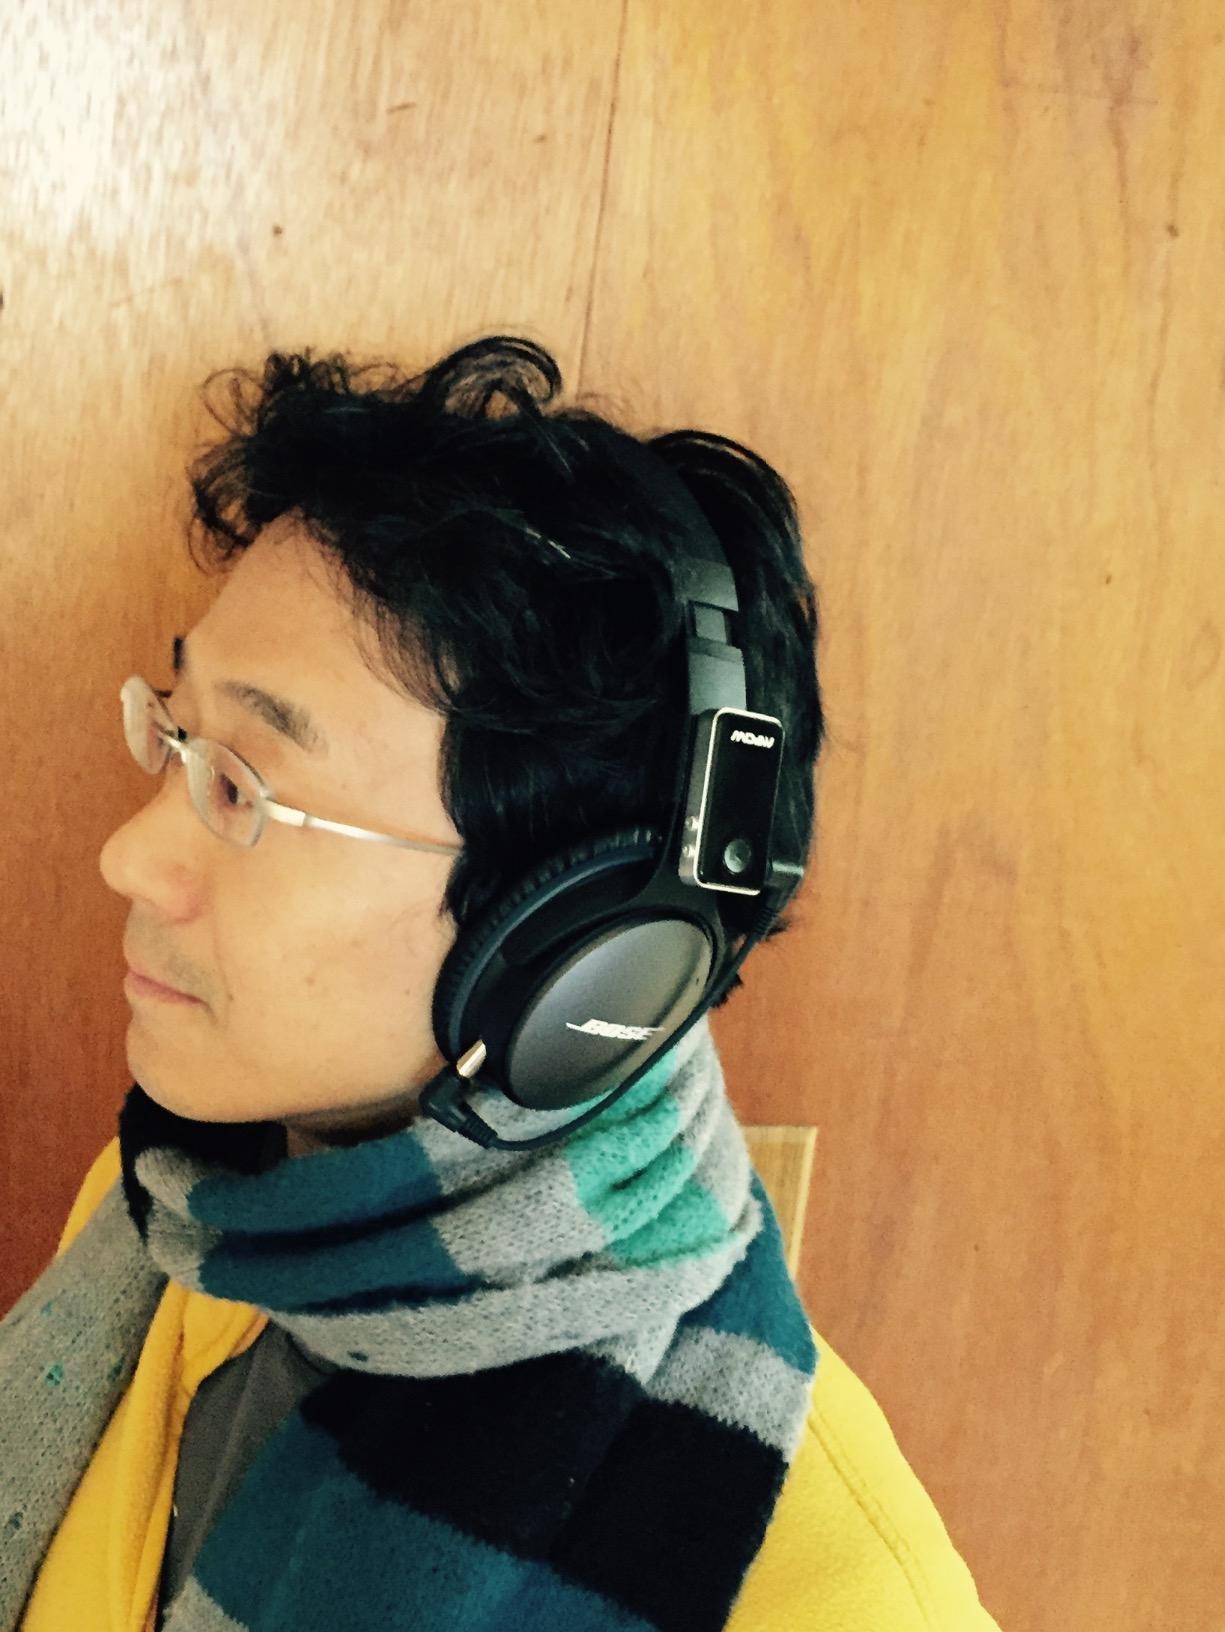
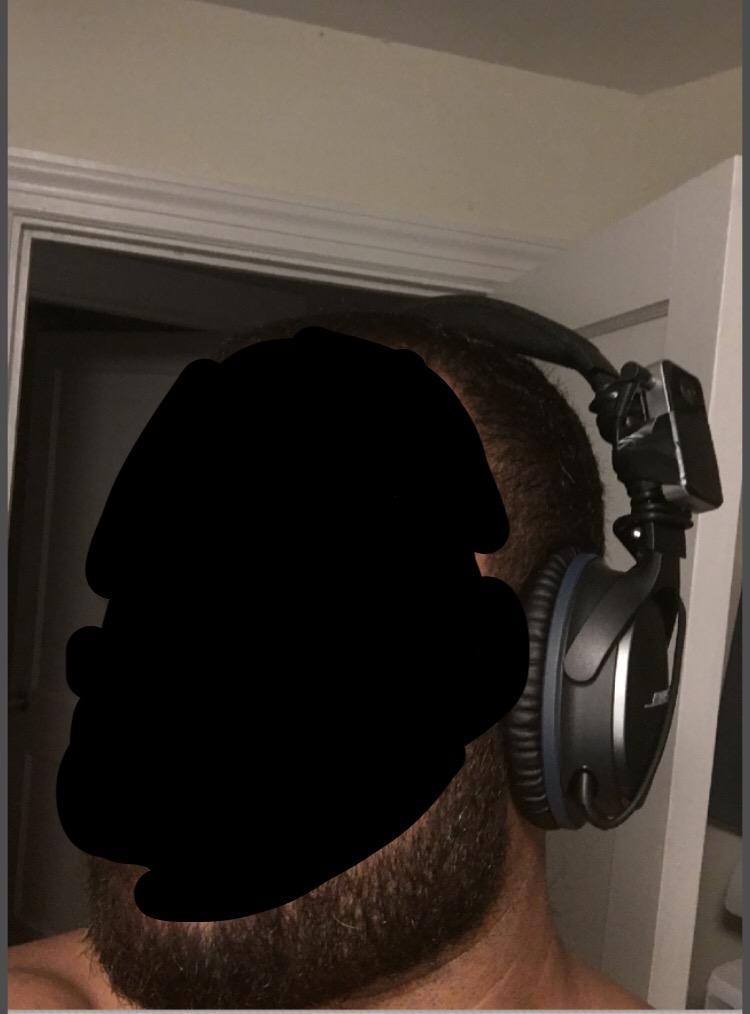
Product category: headphones
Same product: yes